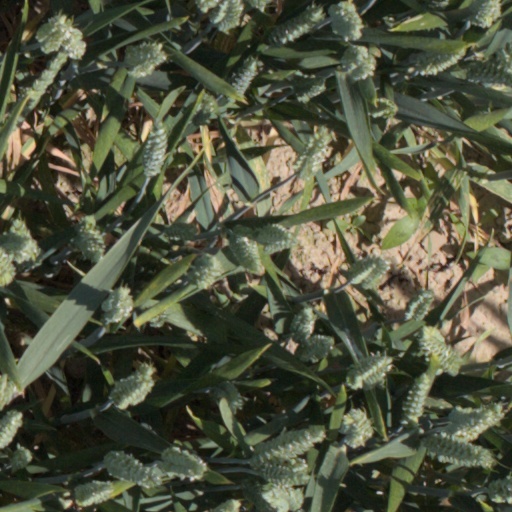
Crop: wheat